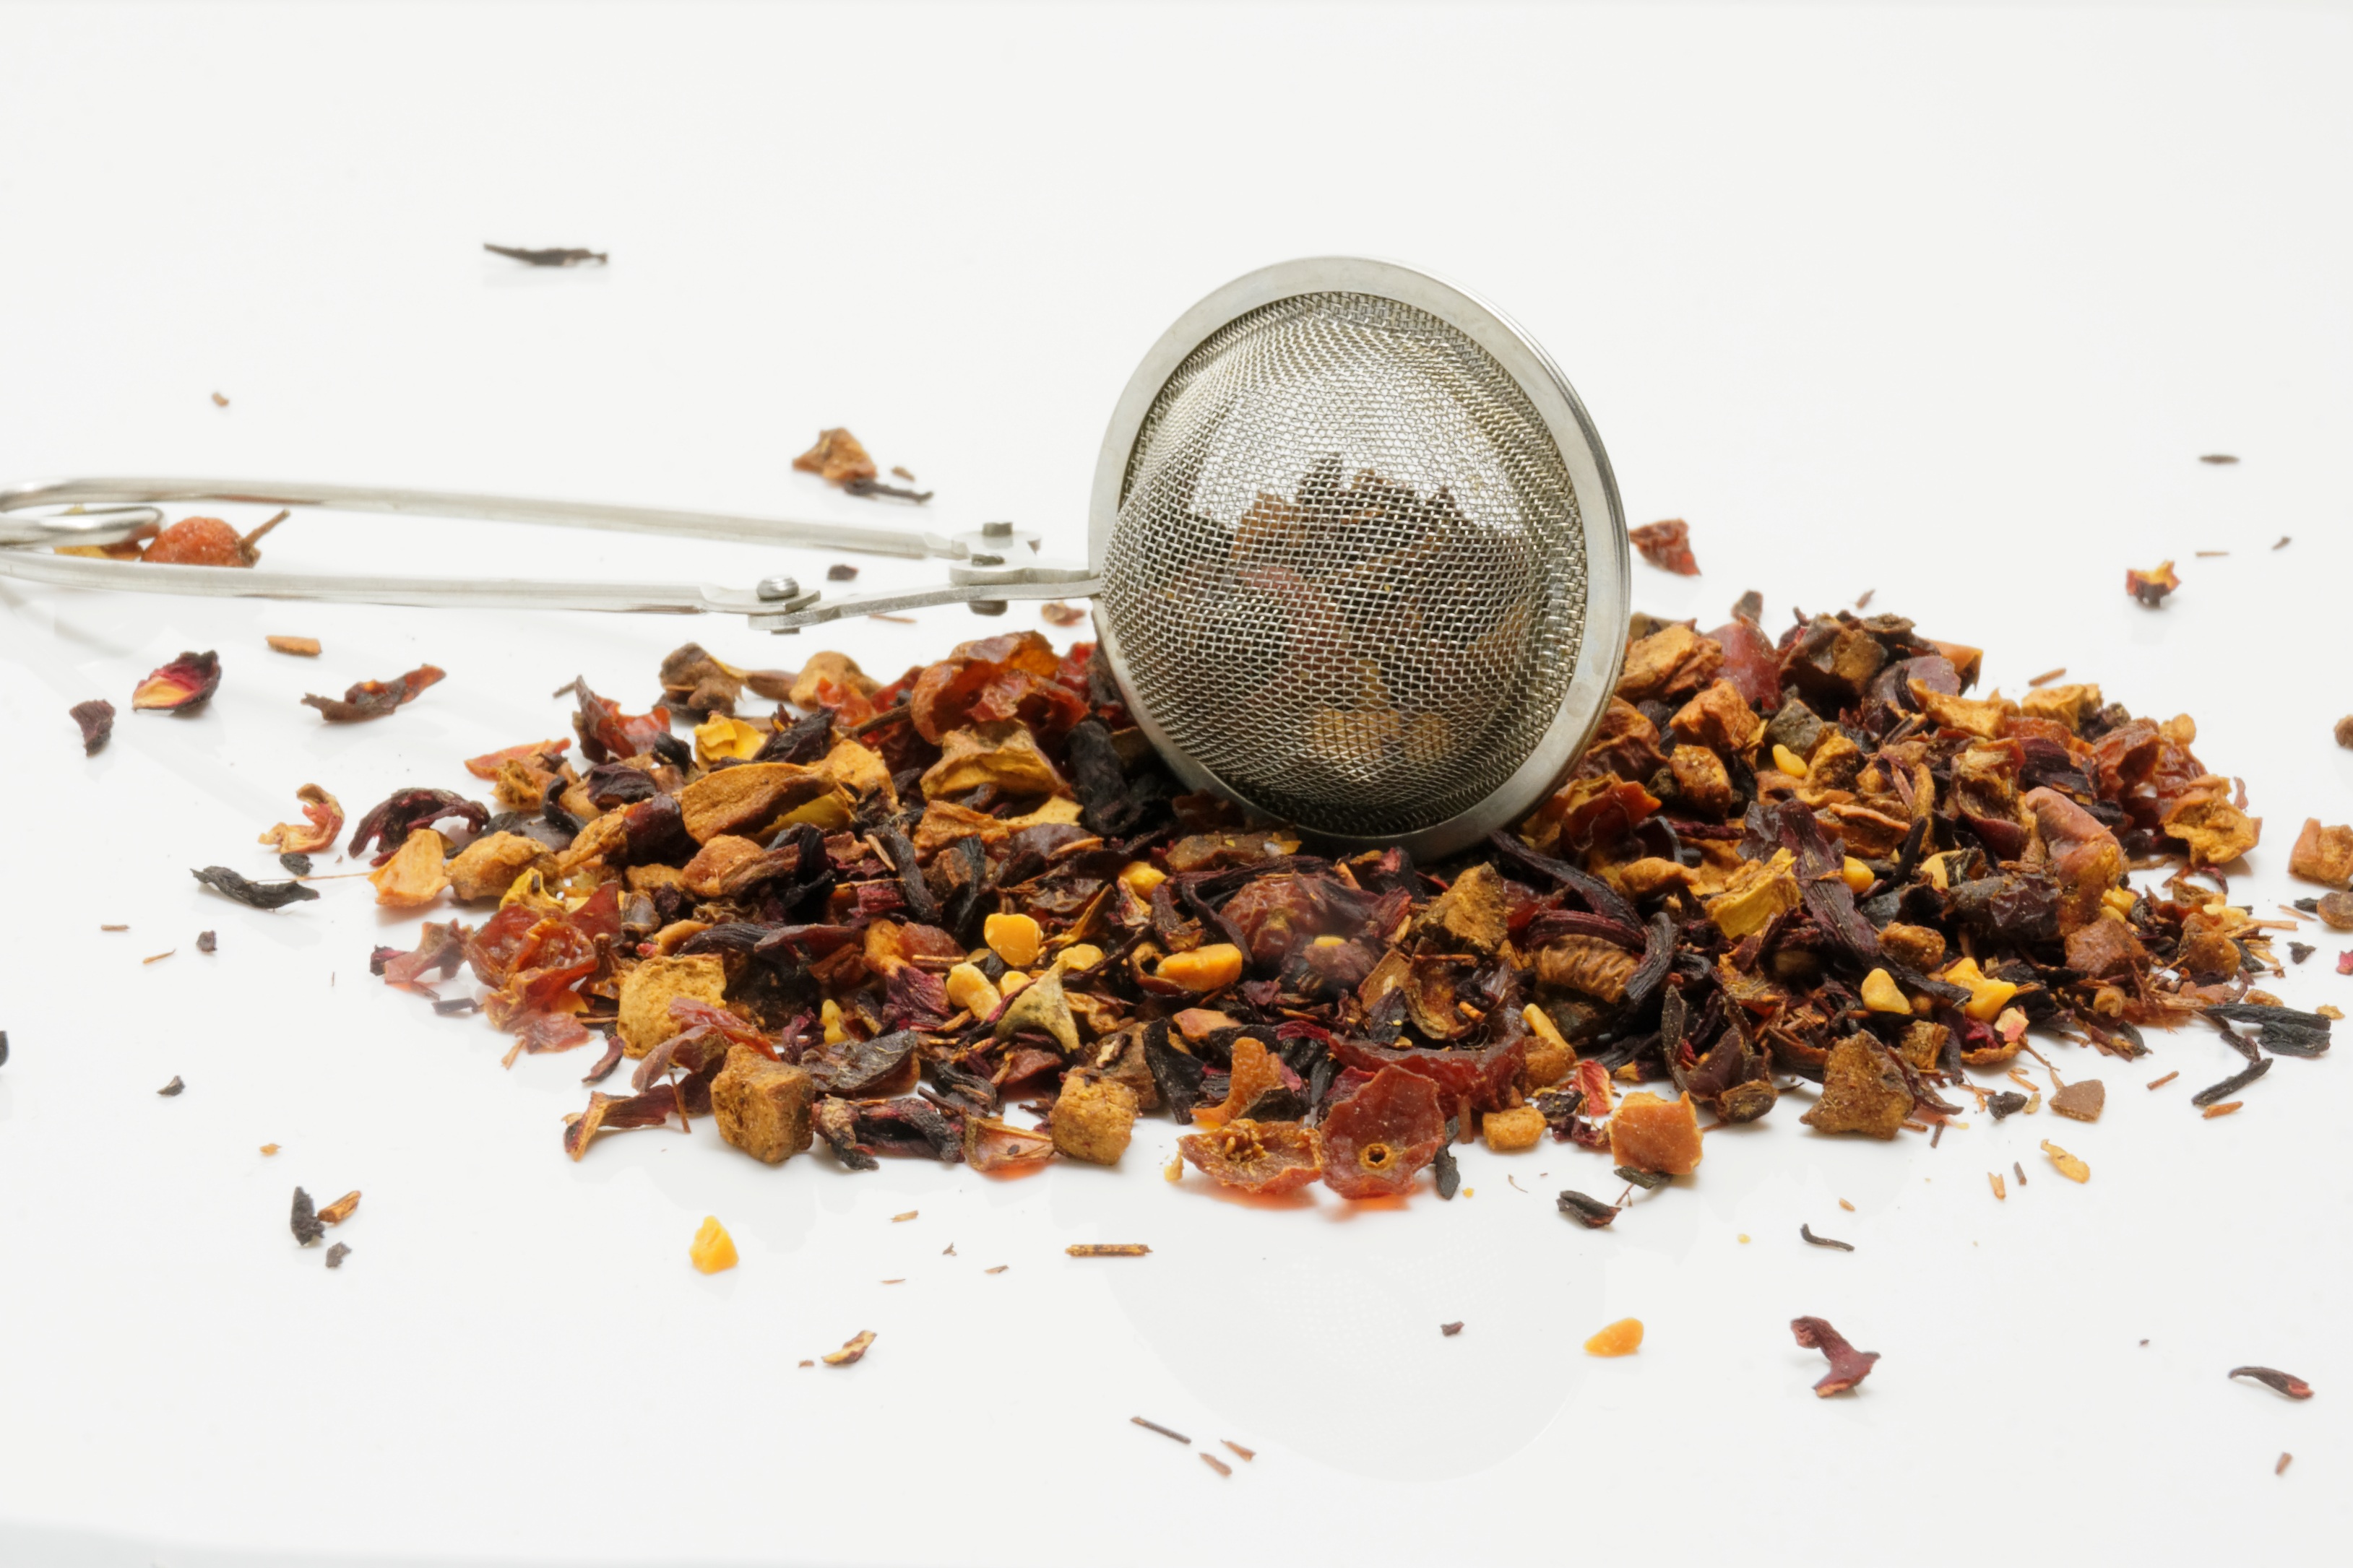
tea, leaf, meal, food, herb, produce, crop, drink, breakfast, tableware, hot drink, rooibos, mix, tee, teatime, flavor, spice mix, fruit tea, tea mix, tea infuser